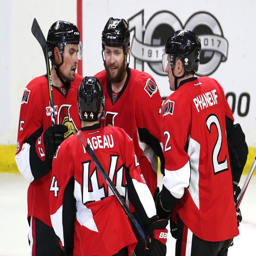
ice hockey centre celebrates his goal against sports team during the third period with teammates .